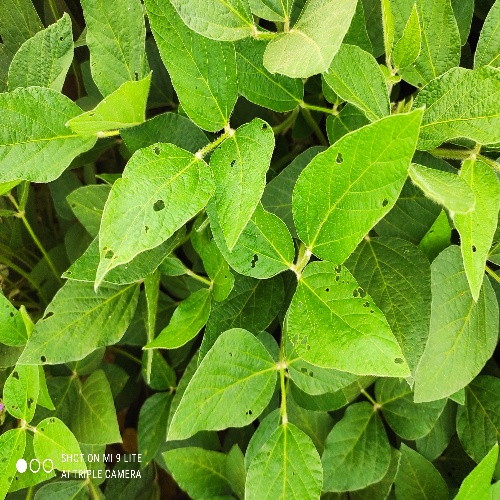
Label: Caterpillar